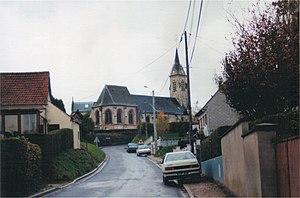
Notre-Dame de l'Assomption, église du XVè siècle de Vauchelles-les-Quesnoy.
Vauchelles-les-Quesnoy est une commune française située dans le département de la Somme, en région Hauts-de-France.